Caitlin Cronenberg

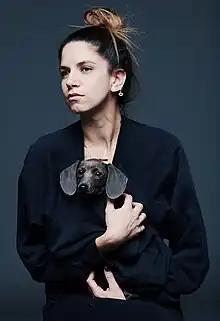
Cronenberg in December 2018

Caitlin Cronenberg (born October 27, 1984) is a Canadian photographer and filmmaker, known for her celebrity portraits and editorials. She is David Cronenberg's daughter and Brandon Cronenberg's sister.